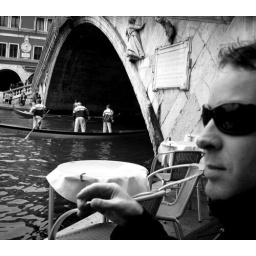
boat under the bridge bw